History of Switzerland since 1914

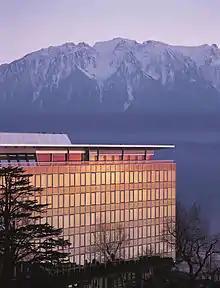
Nestlé headquarters in Vevey.

In 1927, the Swiss Parliament enacted a resolution to freeze military spending, particularly the work undertaken in the country's various forts. However, two years later, the Parliament reversed its decision, granting the army a total budget of 800 million francs between 1935 and 1939. By this time, however, the Swiss army had only 30 tanks. The fortifications office, which had been dissolved in 1921, was reactivated in 1935, and the following year it initiated a series of fort construction and terrain reinforcement projects in the northern regions of the country. Concurrently, a new military organization extended the duration of recruit school from 67 to 90 days in 1935 and 118 days in 1939.